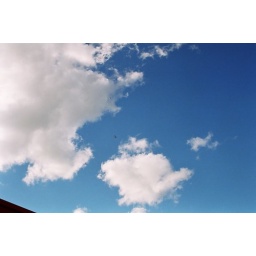
clear sky, as you can see the plane flying above u